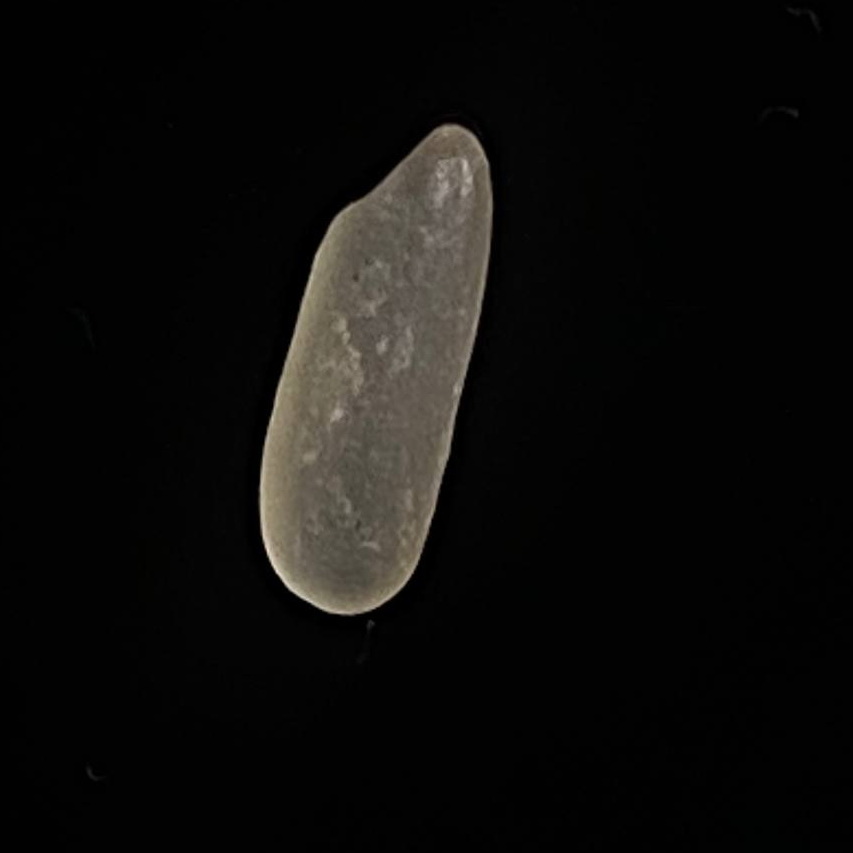
Rice variety: BR29